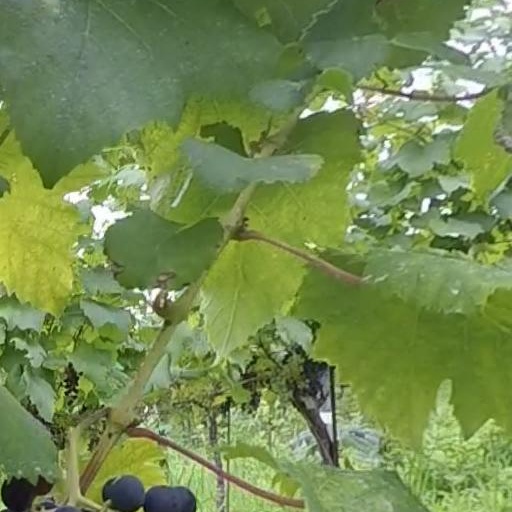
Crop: grape